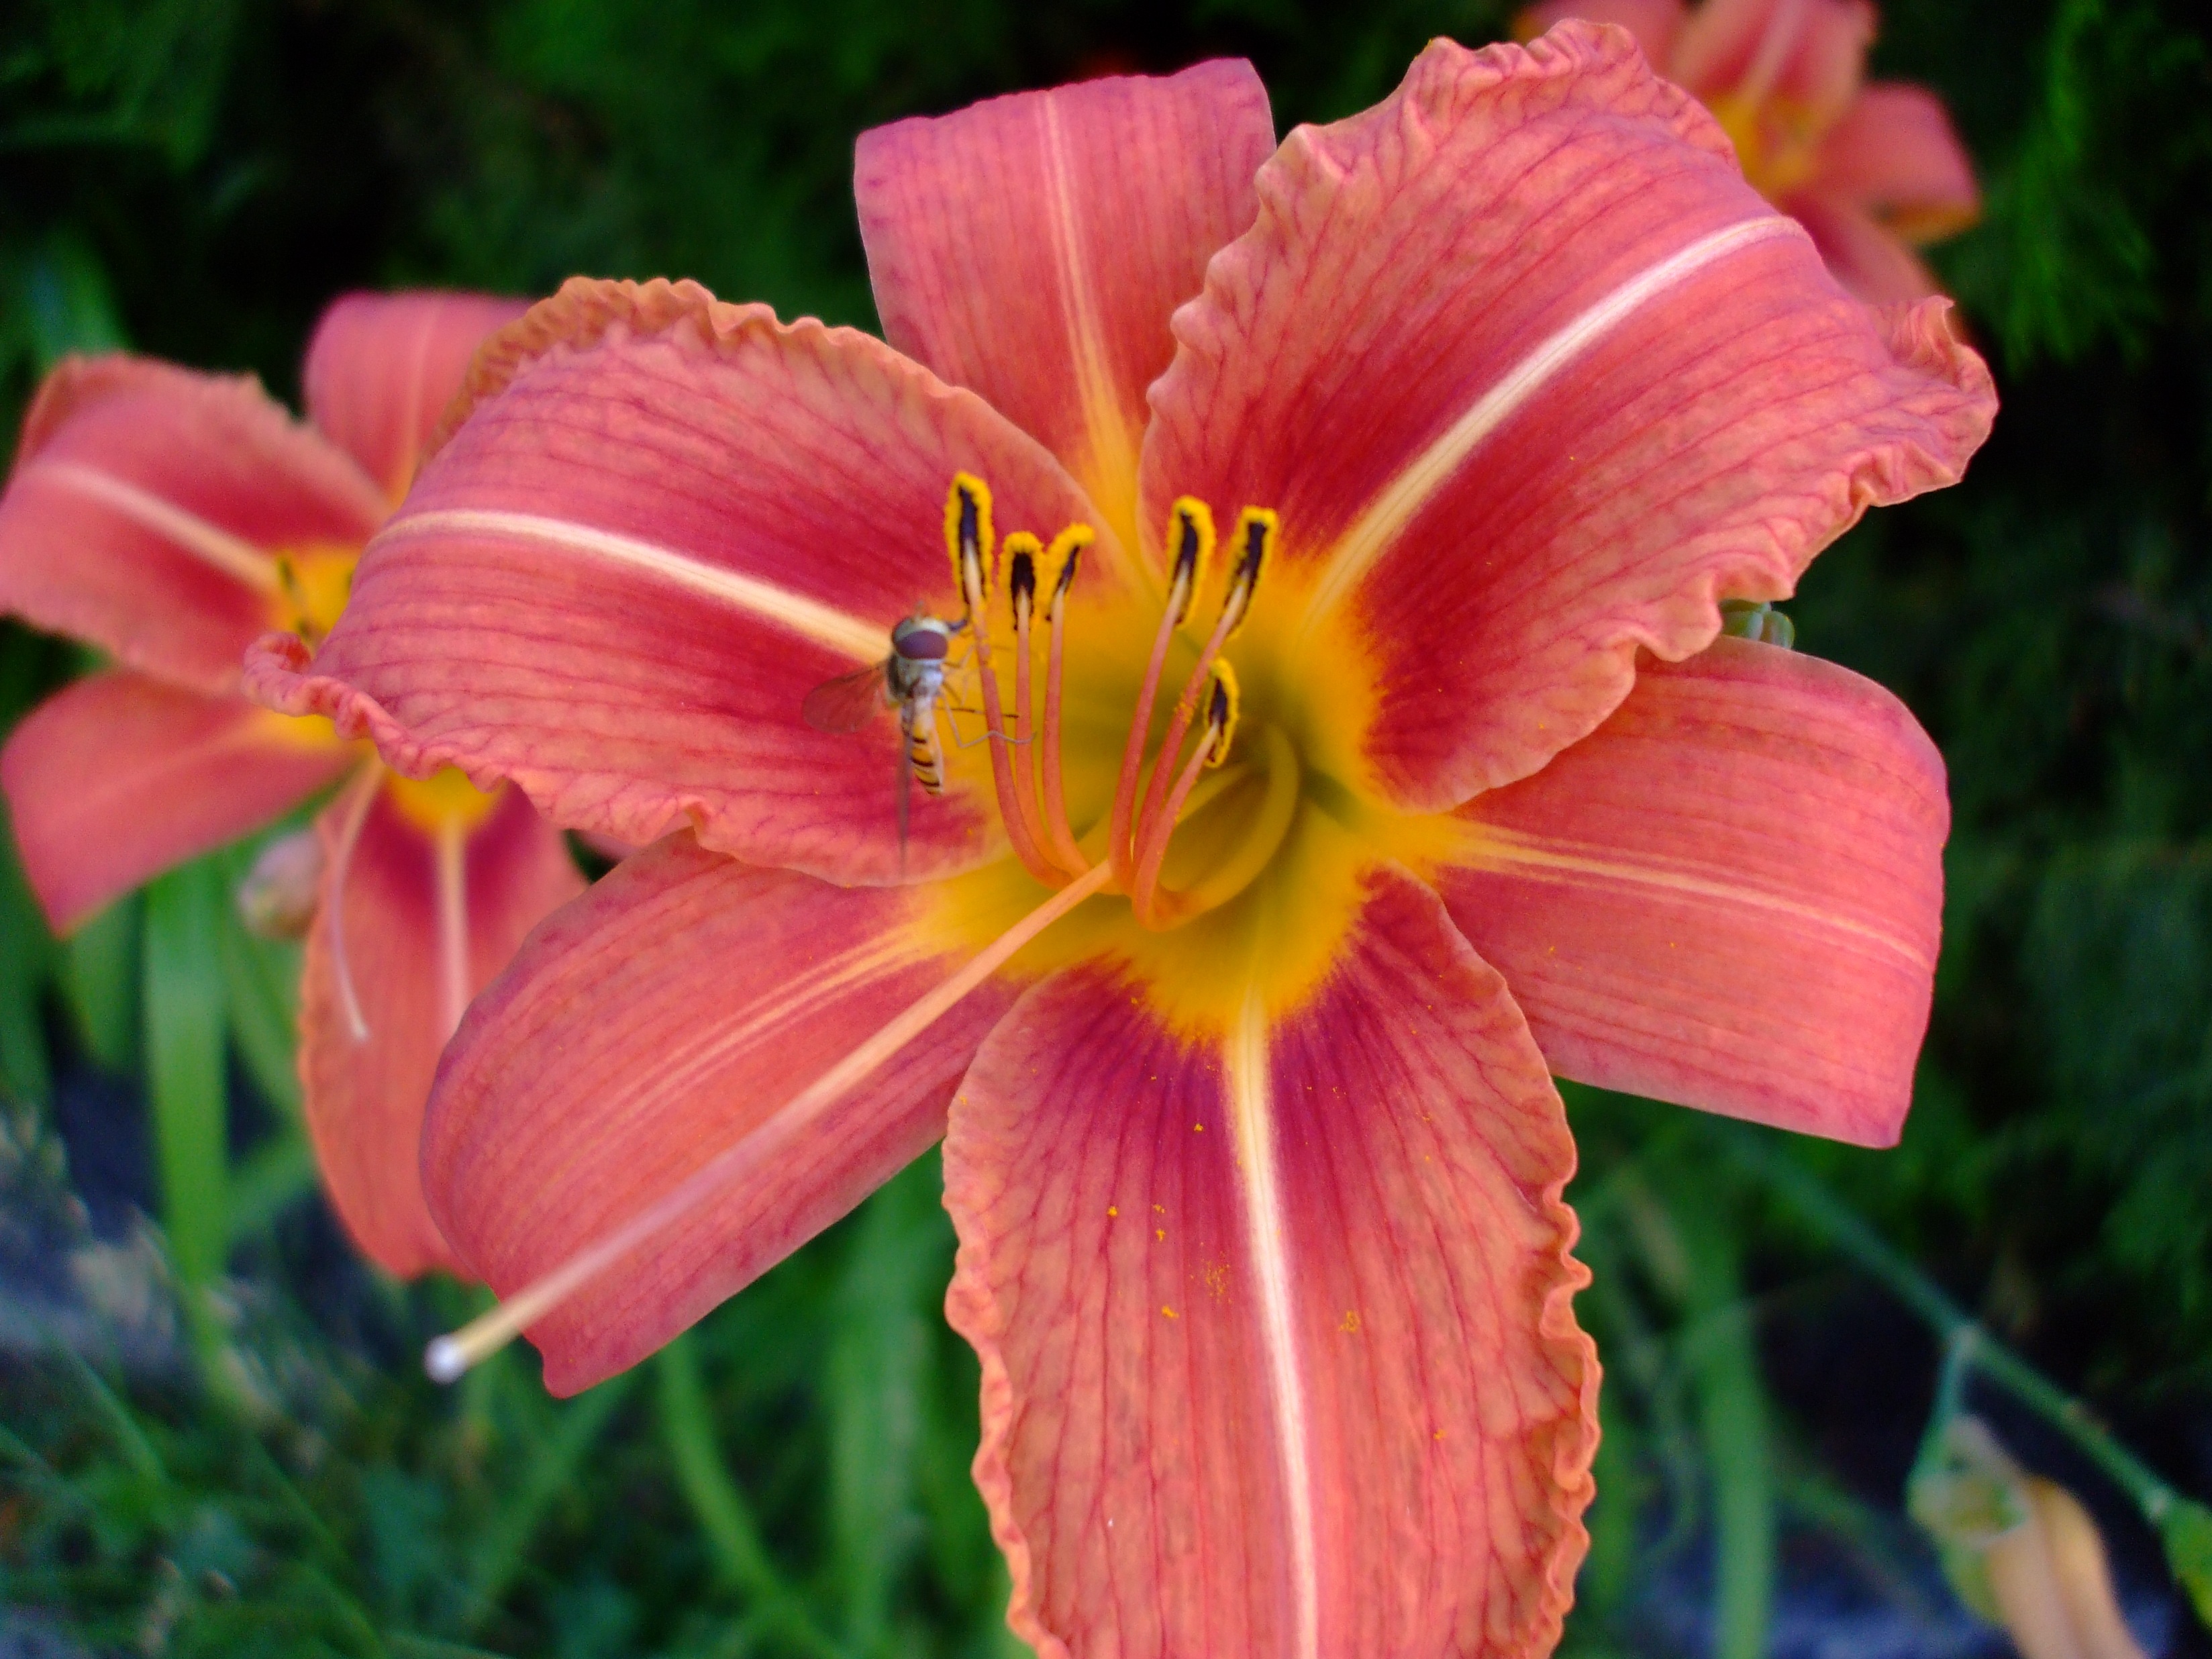
blossom, flower, petal, bloom, insect, lily, daylily, macro photography, plant stem